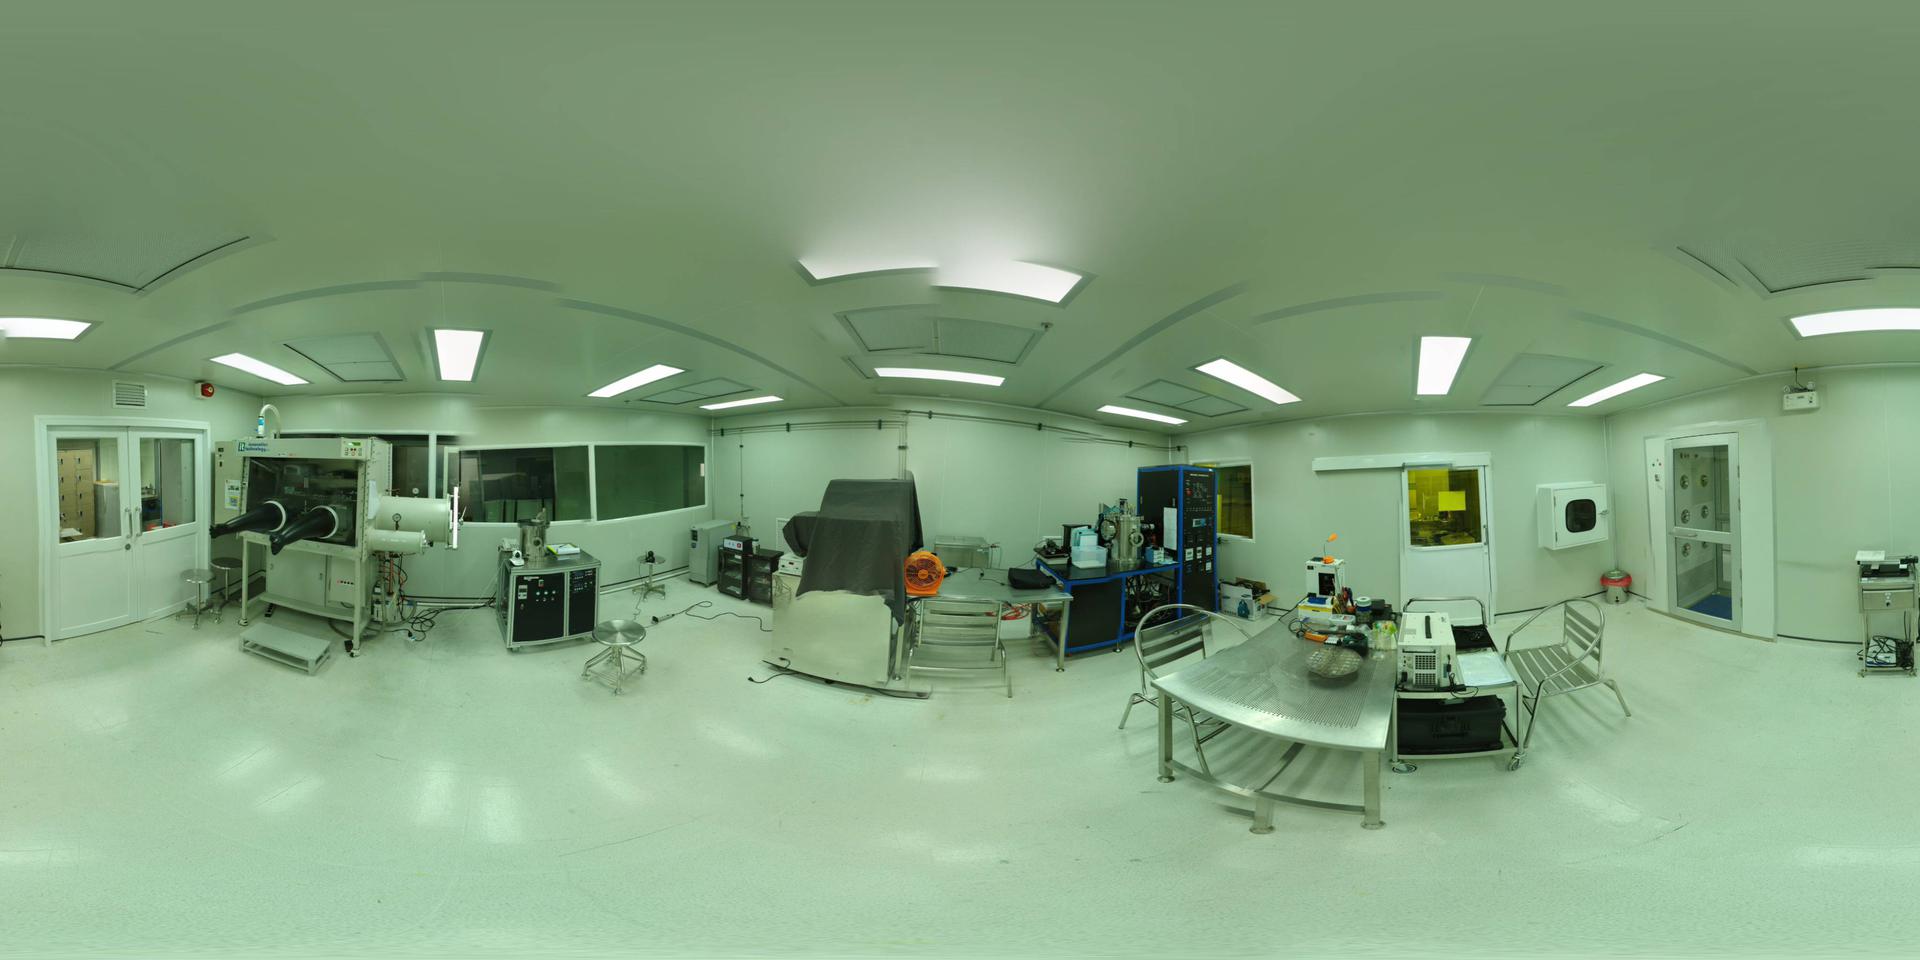
Referred object: Trash bin next to the door

Referred object: The bright orange industrial fan on the table.